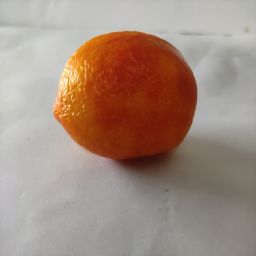
Crop: Tomato
Quality: Old